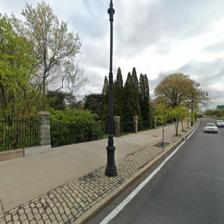
Label: streetView